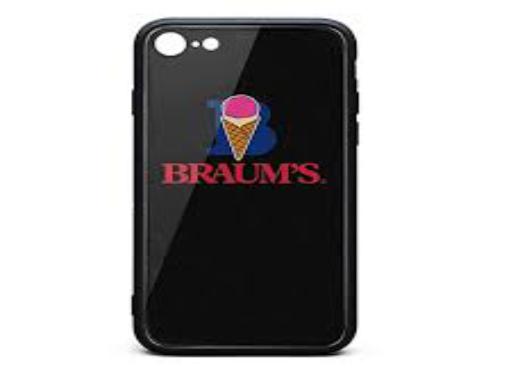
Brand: Braum's
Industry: Food